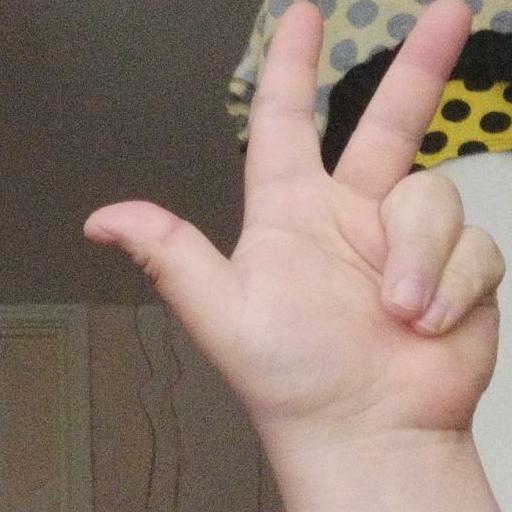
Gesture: three2